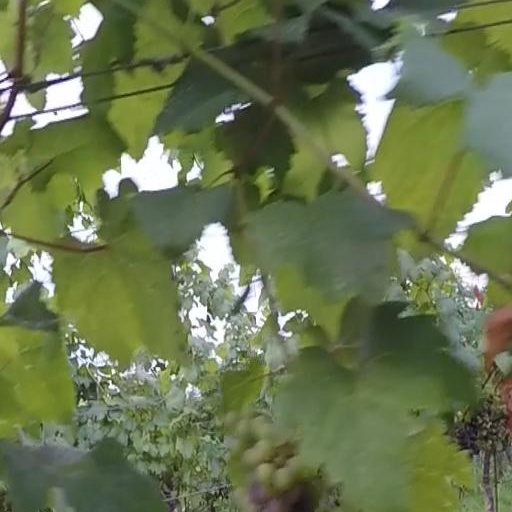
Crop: grape